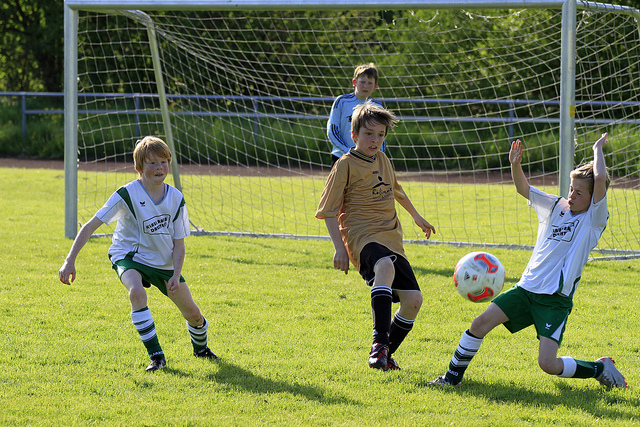
một cậu bé áo trắng đang ngã người để đá quả bóng